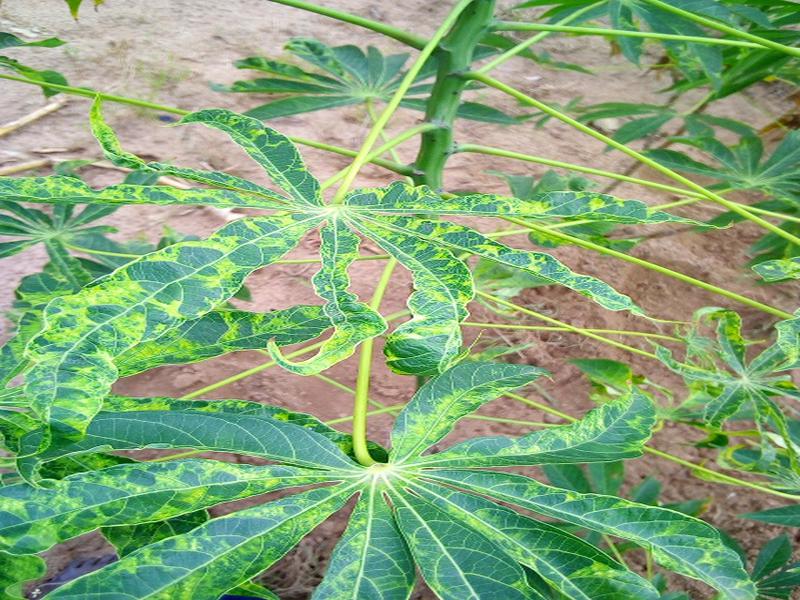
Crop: cassava
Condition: mosaic_disease